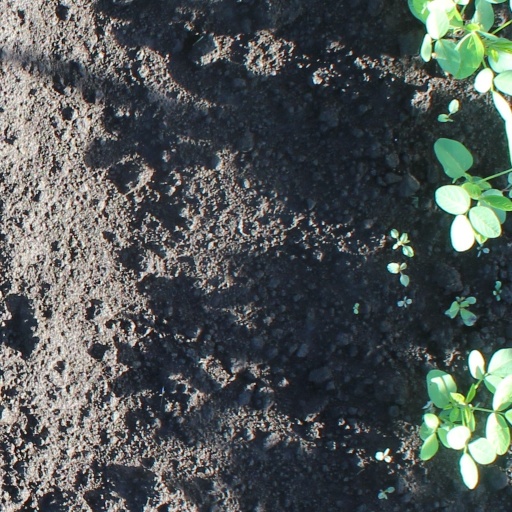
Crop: soybean